Giovanni Bacordo

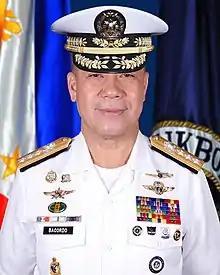

Vice Admiral Giovanni Carlo Jamero Bacordo is a Filipino admiral who was the Chief of the Philippine Navy. He is a graduate of the Philippine Military Academy "Hinirang" Class of 1987. Prior to his post, he served as the commander of the Philippine Fleet.